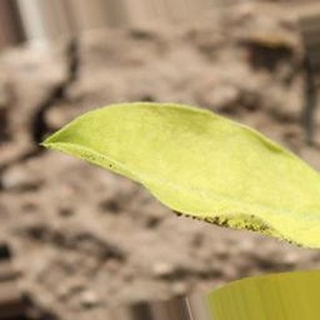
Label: groundnut_nutrition_deficiency